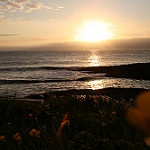
Label: sea